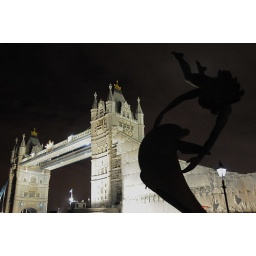
tower bridge by night